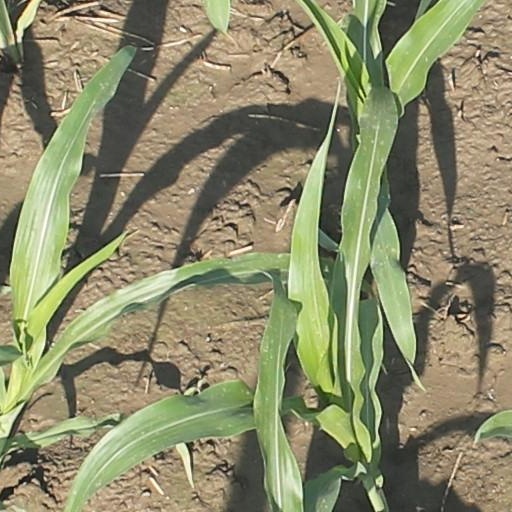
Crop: maize; corn